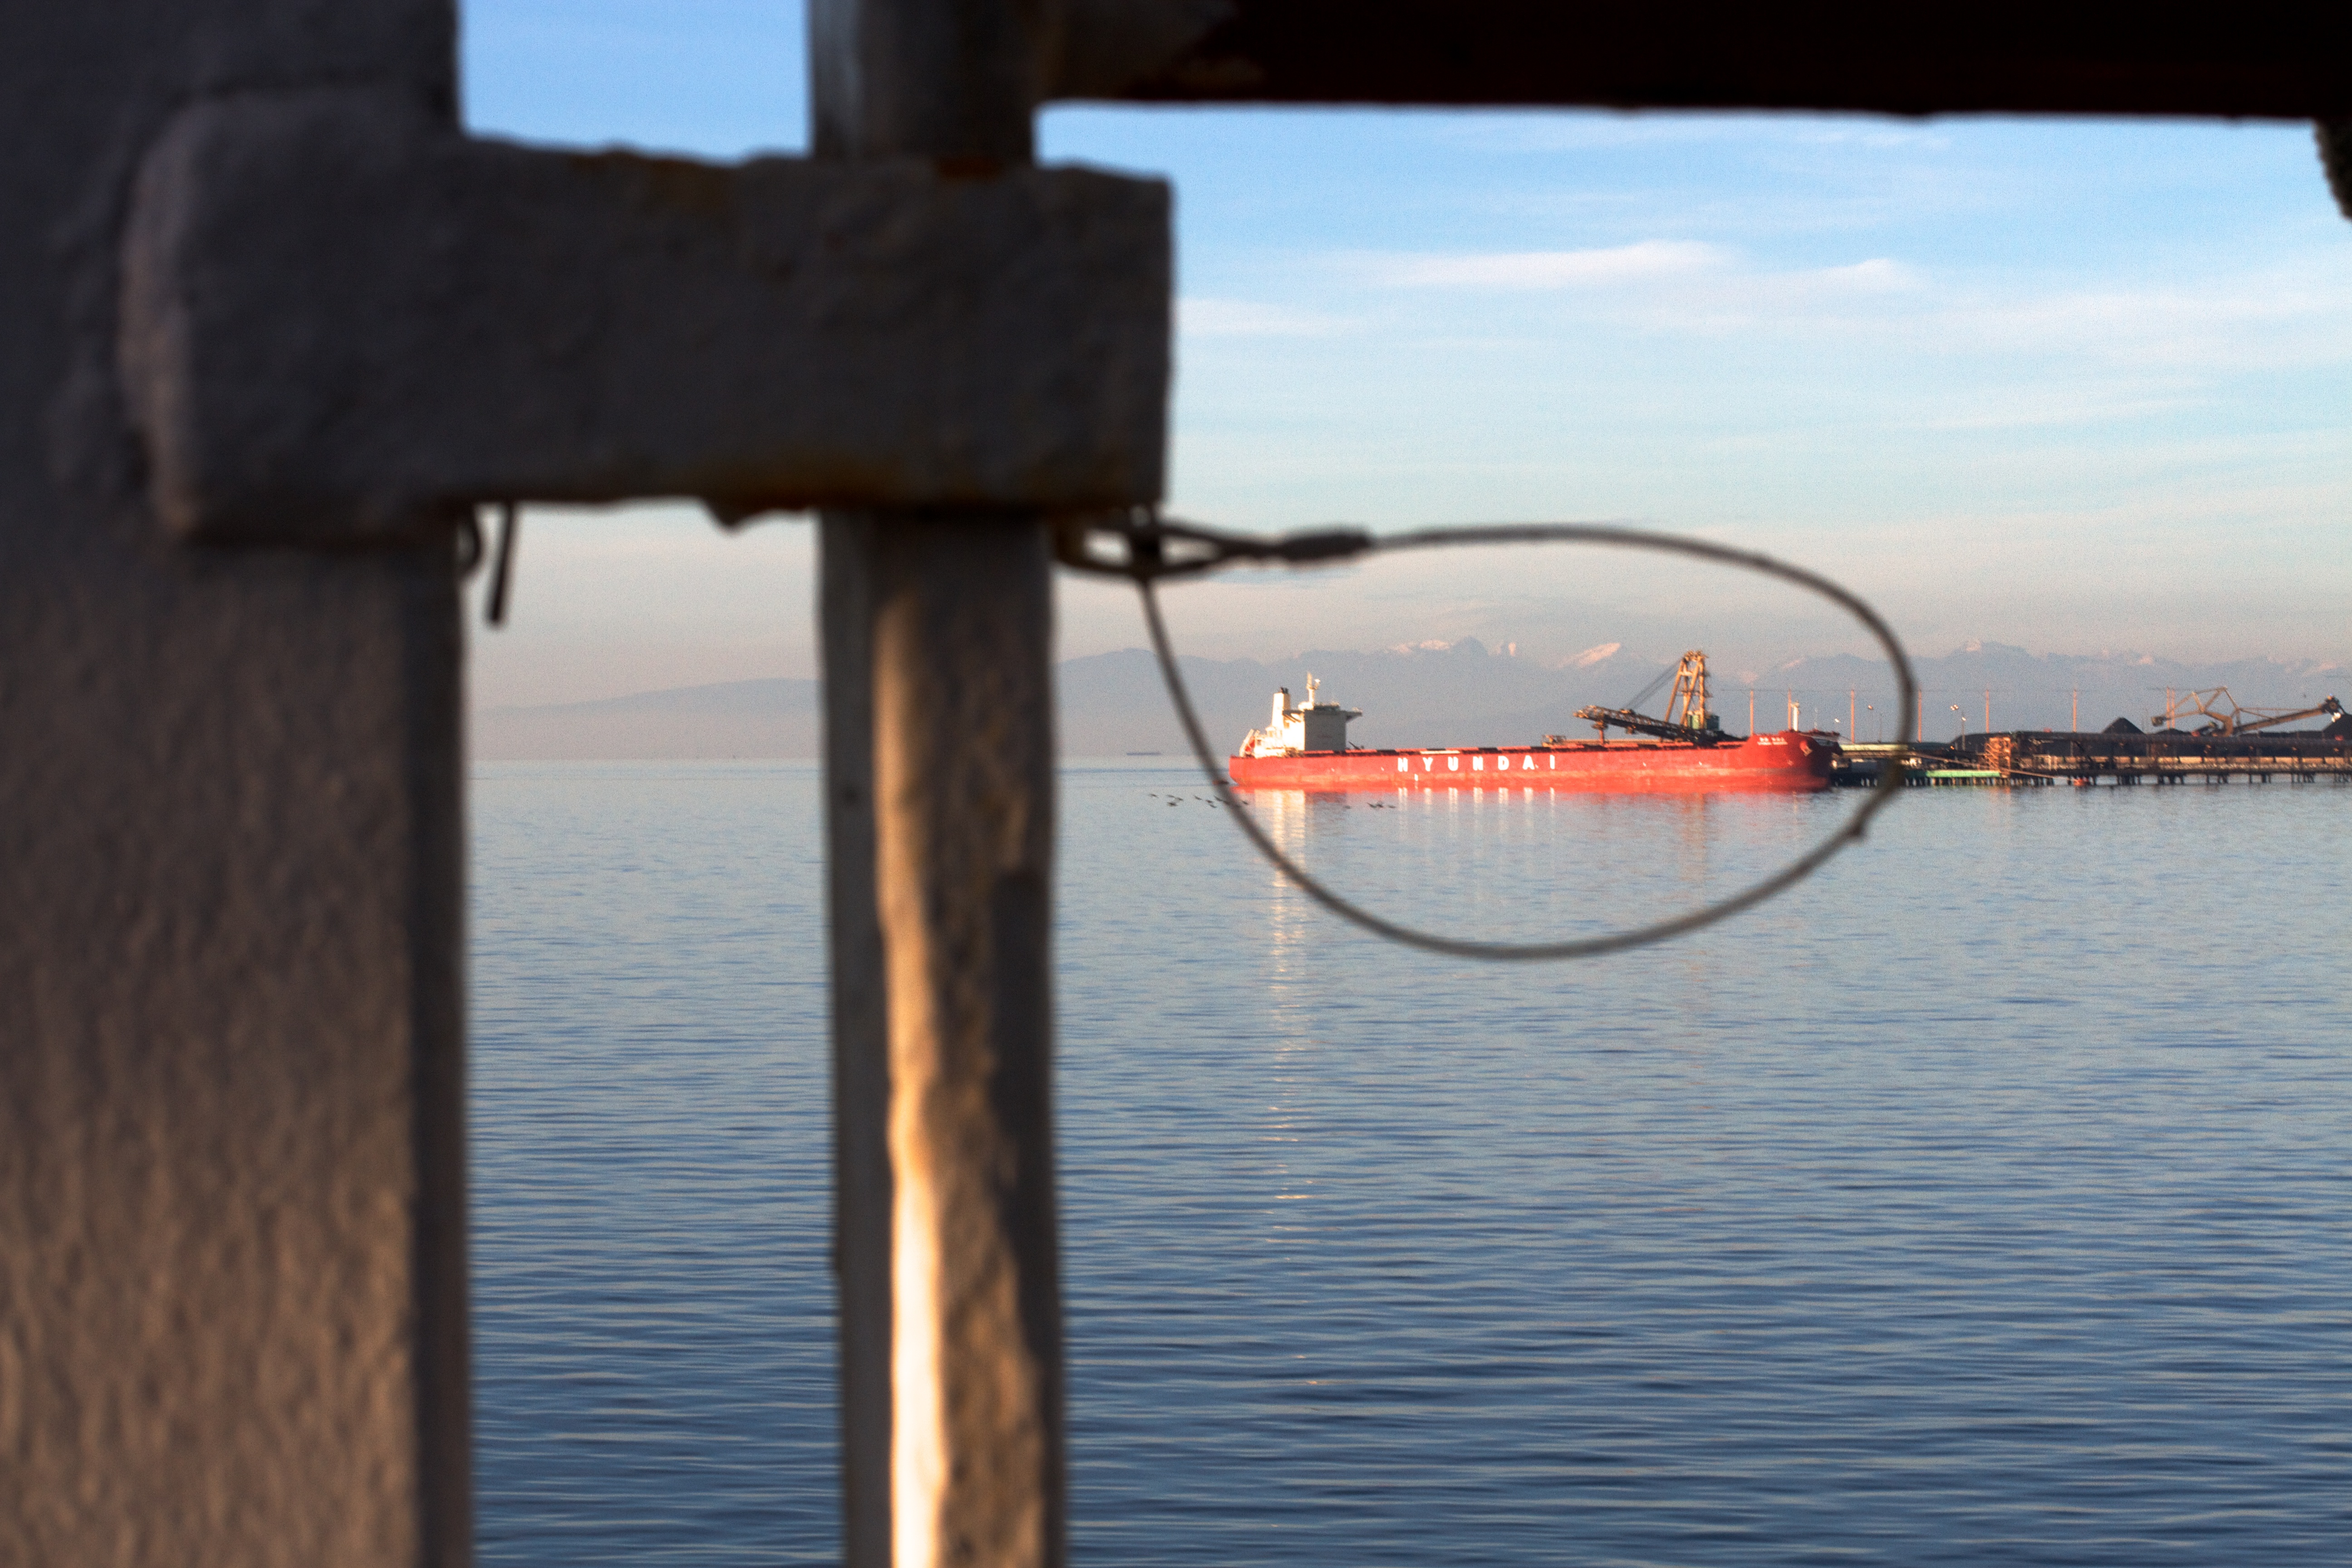
sea, water, boat, reflection, vehicle, mast